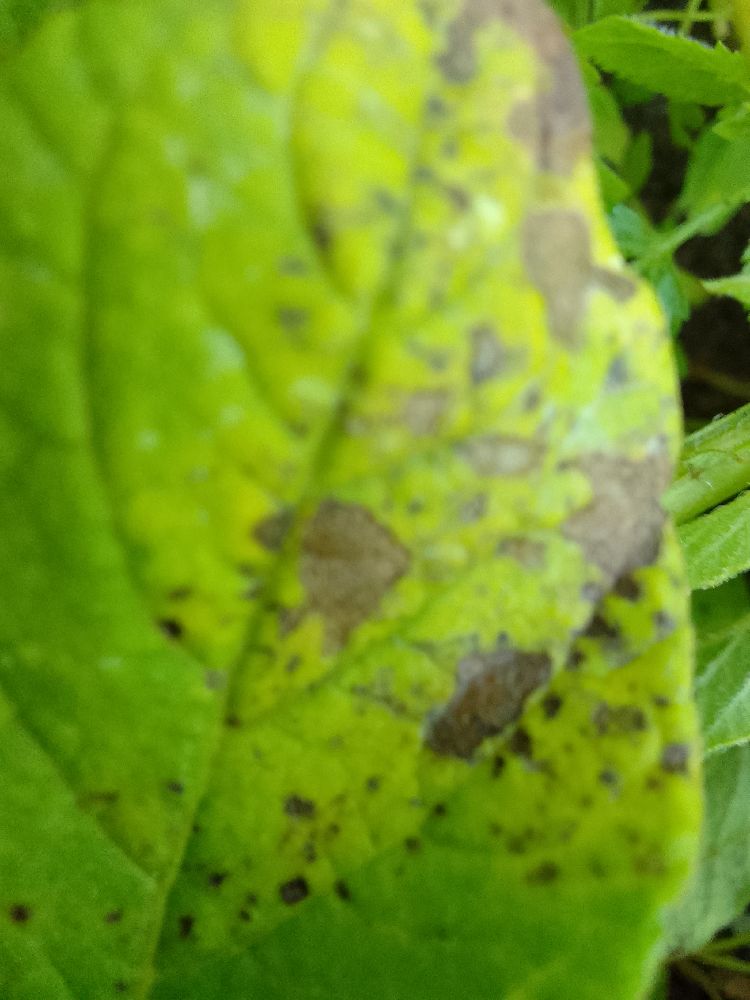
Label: Early blight